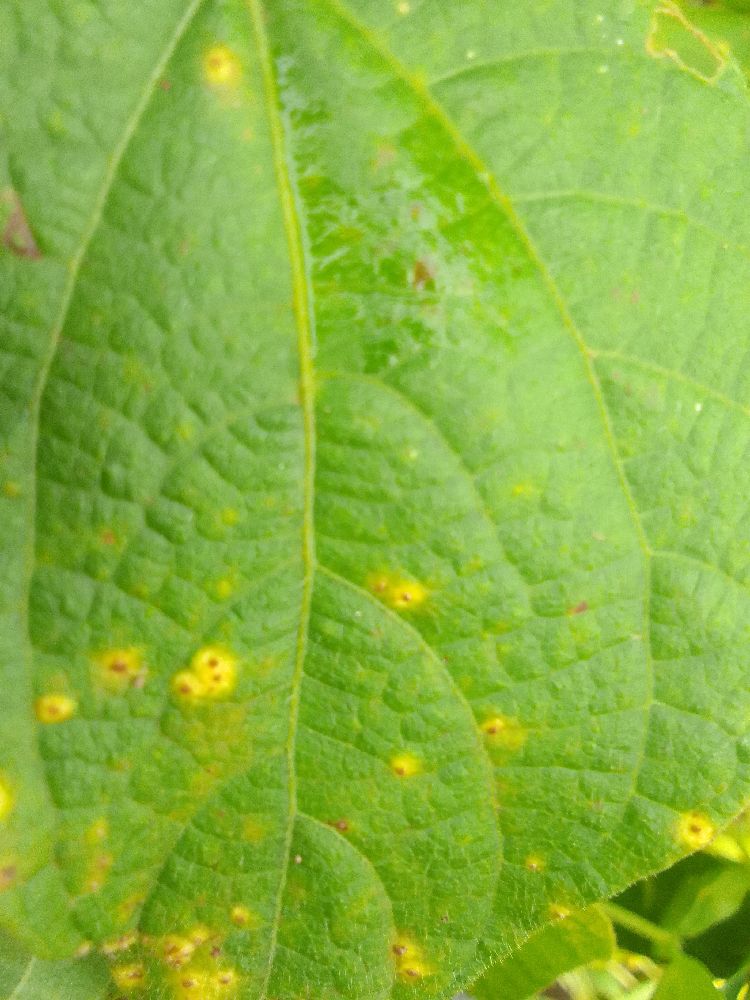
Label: rust